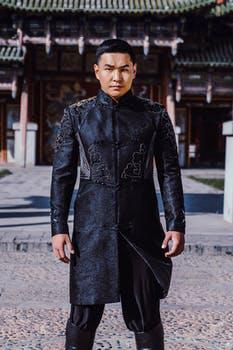
Label: Watermark